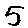
Label: 5